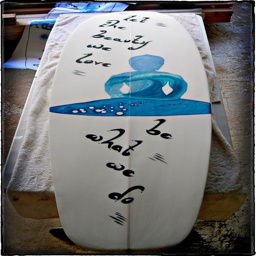
let the beauty we love , be what we do .